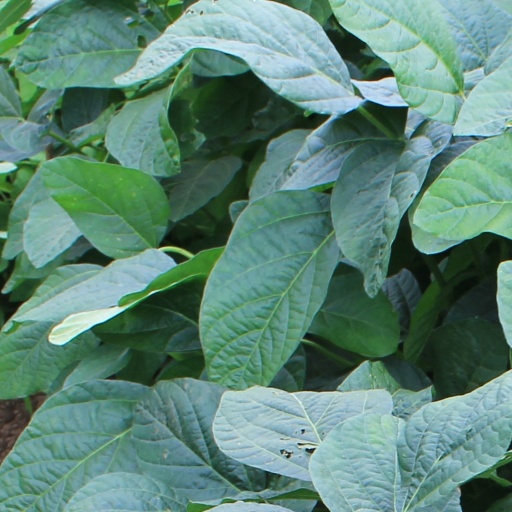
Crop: soybean